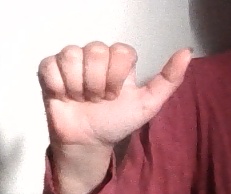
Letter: dhad